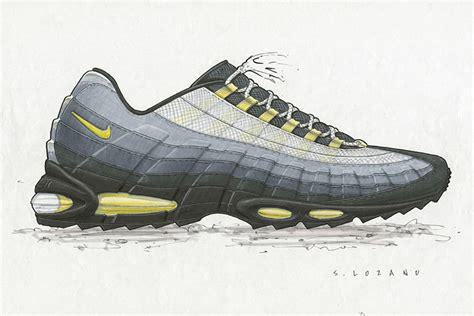
Brand: Nike
Model: Air Max 95